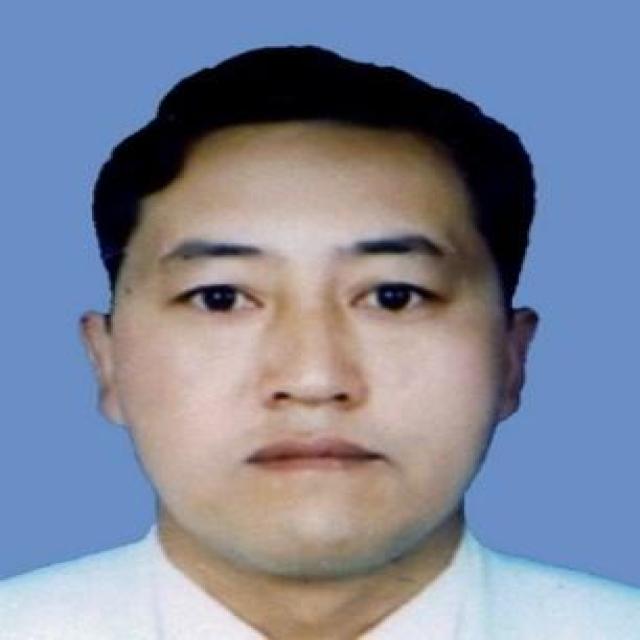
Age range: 45-64